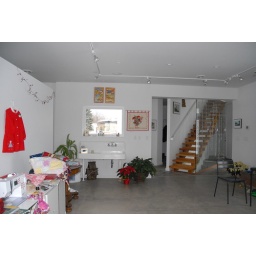
The kitchen sink from Ron & Betsy's house on University Ave here in GF